Aerostat

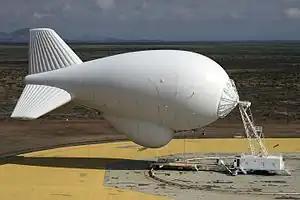
A modern aerostat used by the U.S. Department of Homeland Security, the Tethered Aerostat Radar System (TARS)

An aerostat (via French) or lighter-than-air aircraft is an aircraft that relies on buoyancy to maintain flight. Aerostats include unpowered balloons (free-flying or tethered) and powered airships.